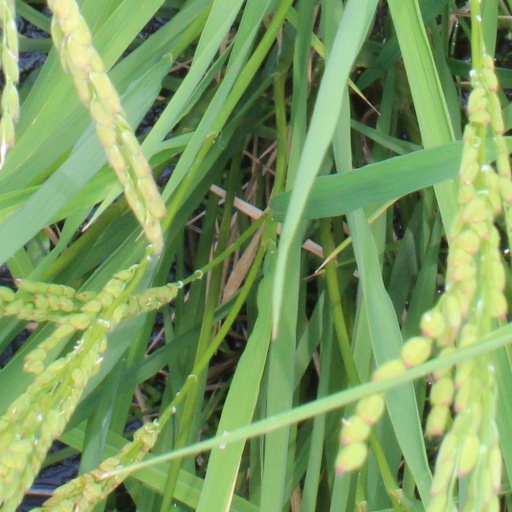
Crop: rice